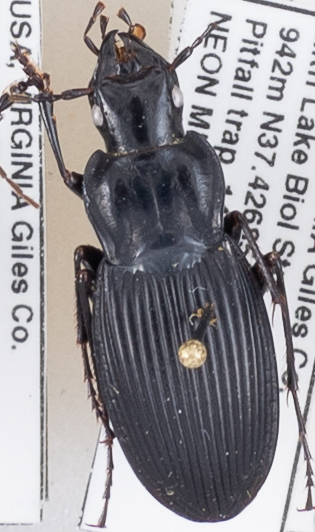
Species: Dicaelus teter
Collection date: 2018-08-14
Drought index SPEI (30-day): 1.962
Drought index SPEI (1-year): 0.47
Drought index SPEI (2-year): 0.694